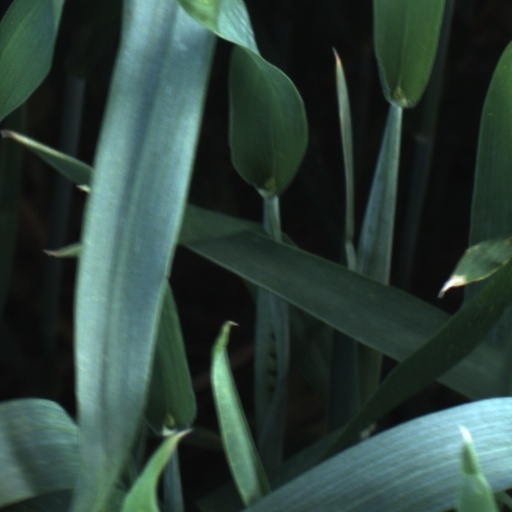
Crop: wheat